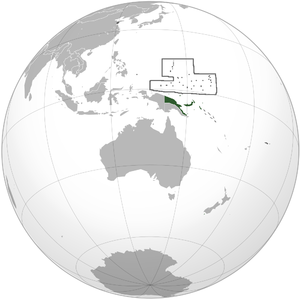
Tysk Ny Guinea
Kort over 'Tysk Ny Guinea'
Ny Guineas geografiske placering
Tysk Ny Guinea var et tysk protektorat der fungerede fra 1884 indtil 1914, hvor den faldt til Australien efter udbruddet af første verdenskrig. Det bestod af den nordøstlige del af Ny Guinea, og flere nærliggende øgrupper. Fastlandsdelen af det tyske Ny Guinea og nogle nærliggende øer i Bismarck øgruppen er nu en del af Papua Ny Guinea.